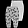
Label: Trouser